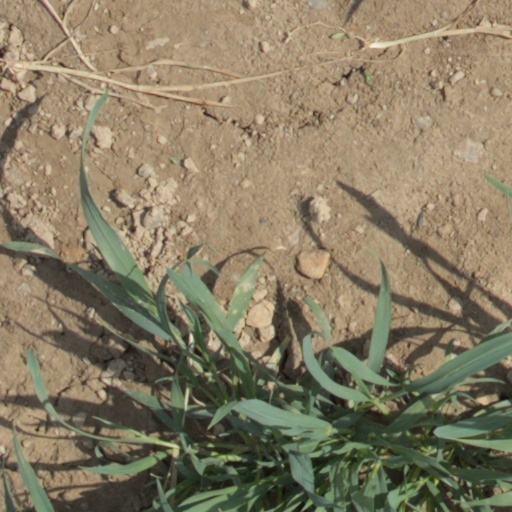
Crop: wheat